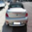
Label: automobile